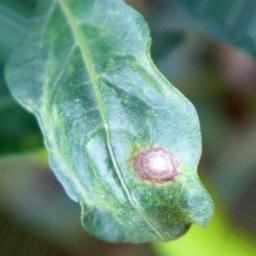
Label: cercospora